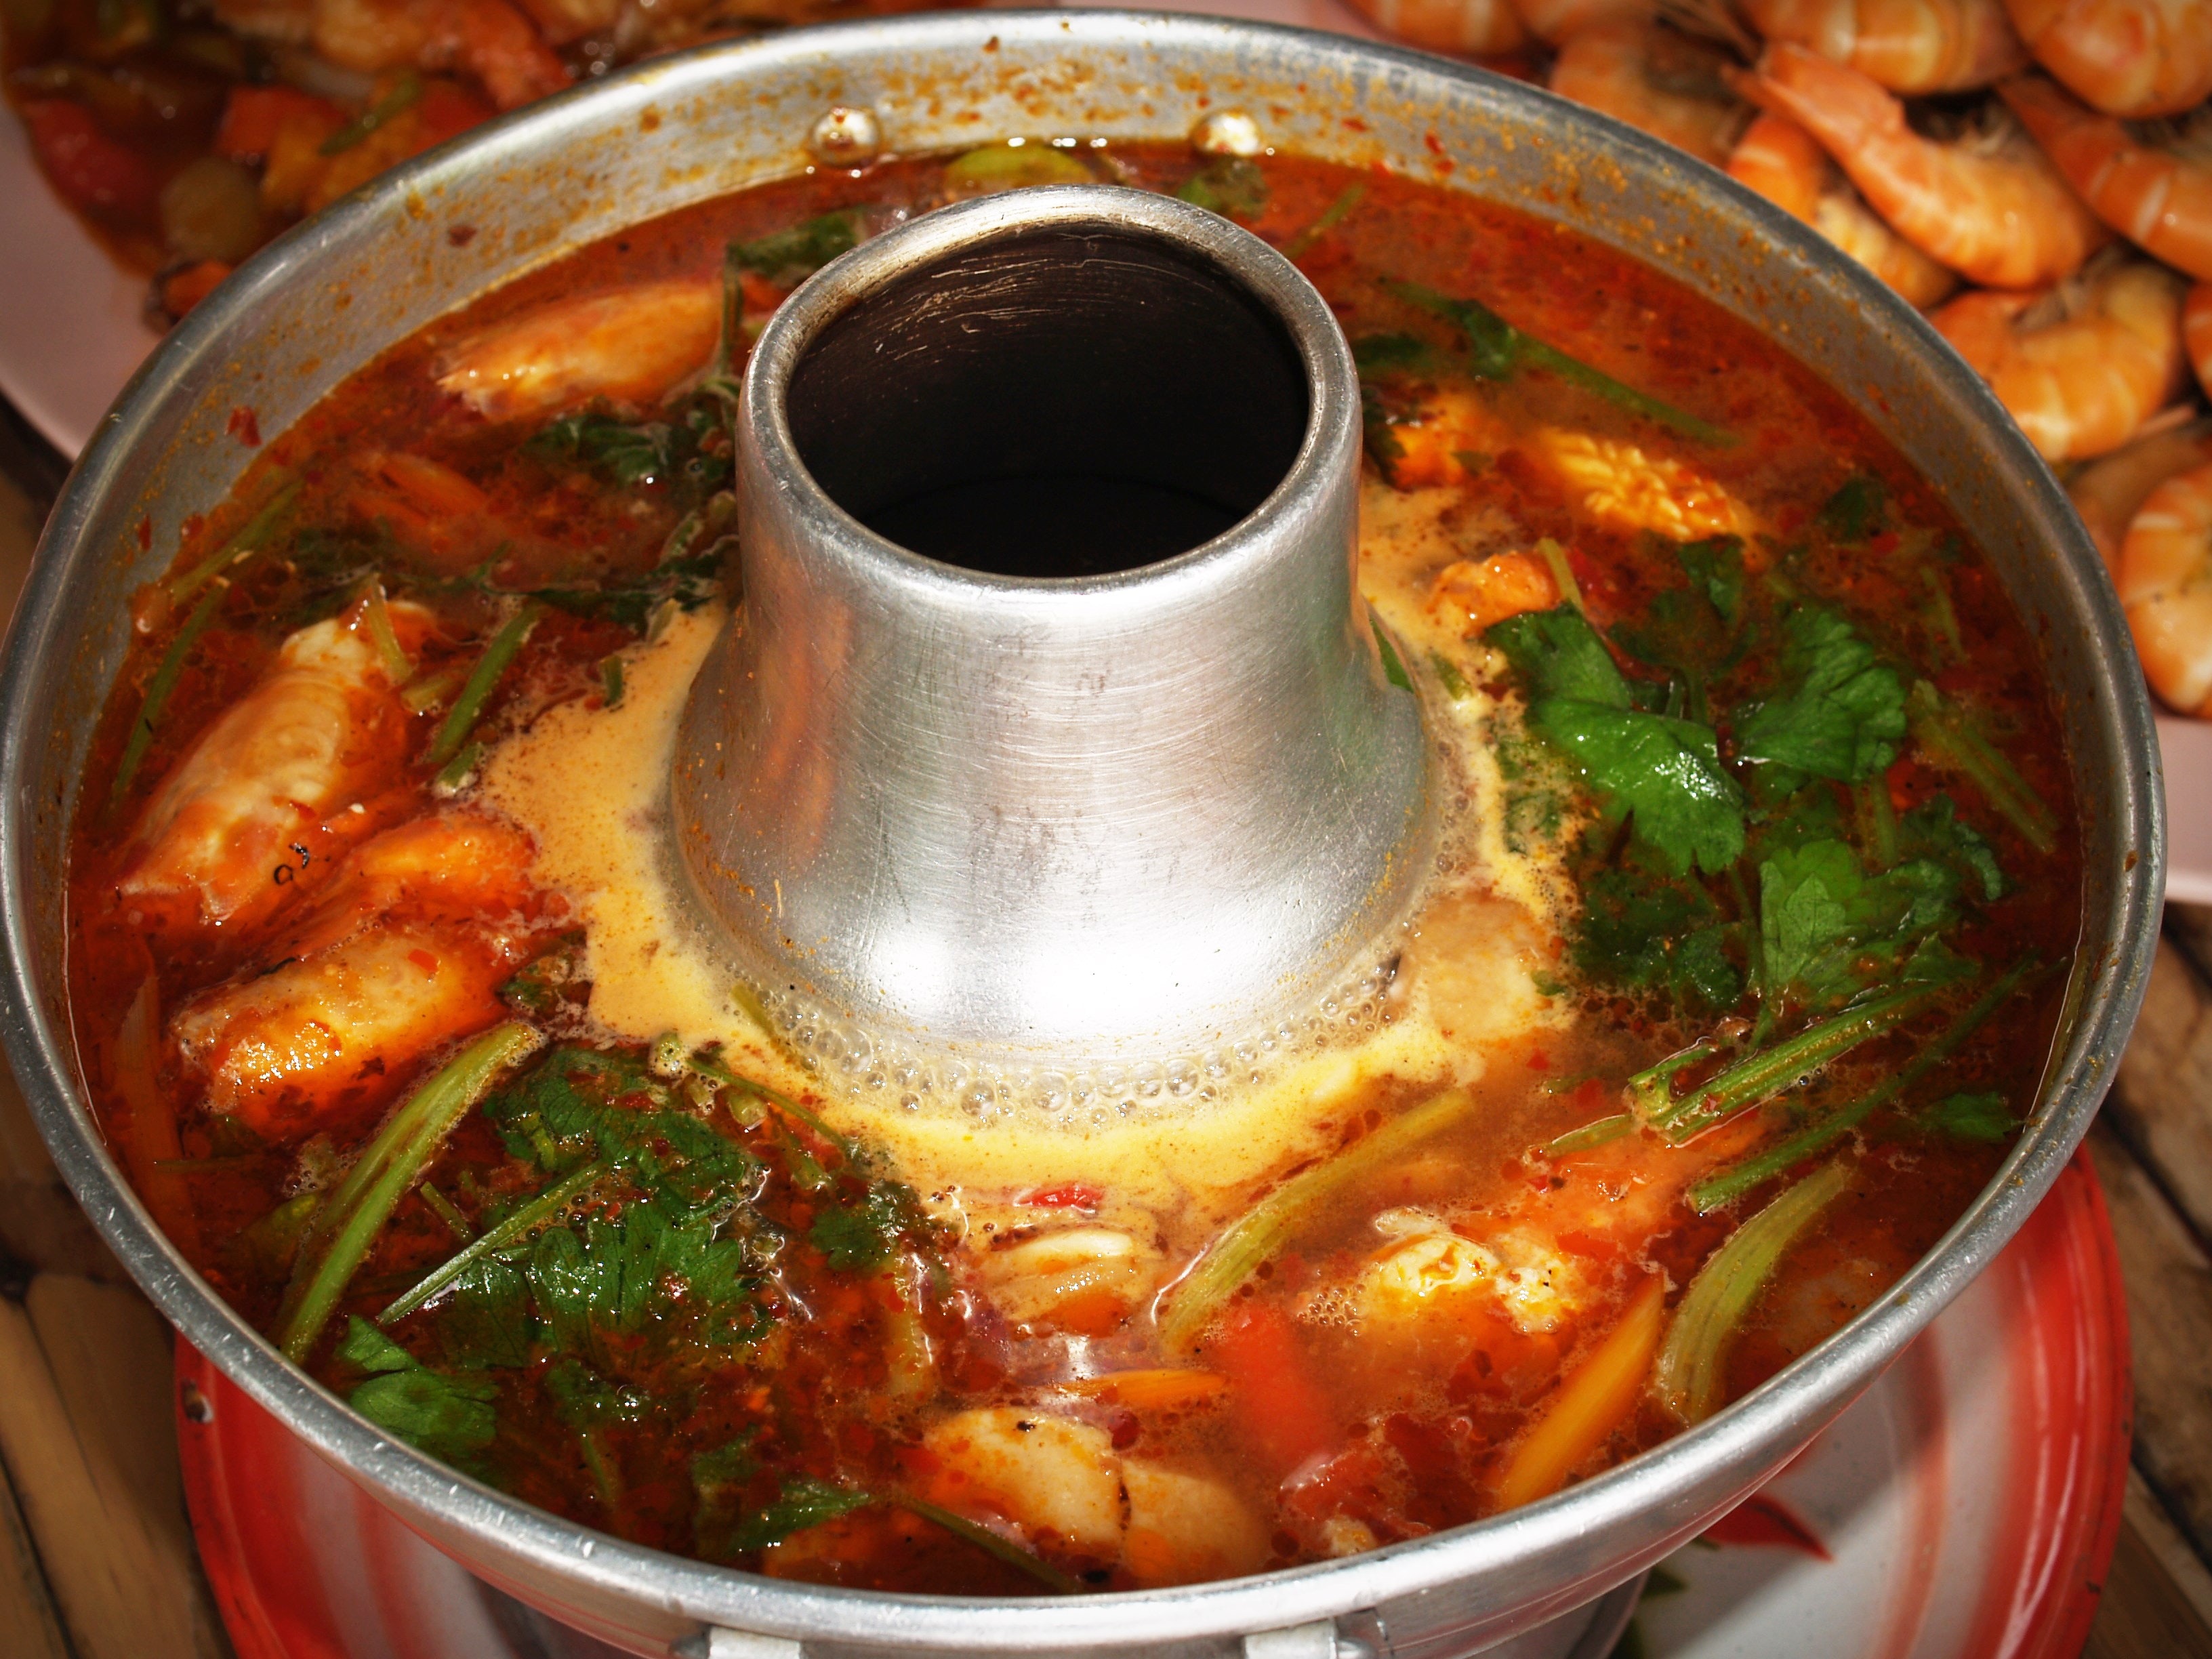
dish, food, cuisine, ingredient, hot pot, produce, asam pedas, soup, curry, side dish, meat, jjigae, stew, Jeongol, kimchi jjigae, sundubu jjigae, Maeuntang, recipe, korean food, appetizer, kimchi, red curry, shanghai food, Kaeng som, gamjatang, chinese food, Anhui cuisine